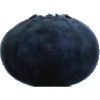
Label: Blueberry 1